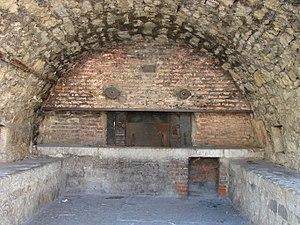
Le four de Serrières (canton de Saint-Rambert-en-Bugey)
Le four à pain est un four spécifiquement consacré à la cuisson du pain. Élément caractéristique du patrimoine rural, on trouve cet édifice dans diverses régions du monde : en Afrique, en Amérique du Nord, en Asie, en Europe, au Proche-Orient.